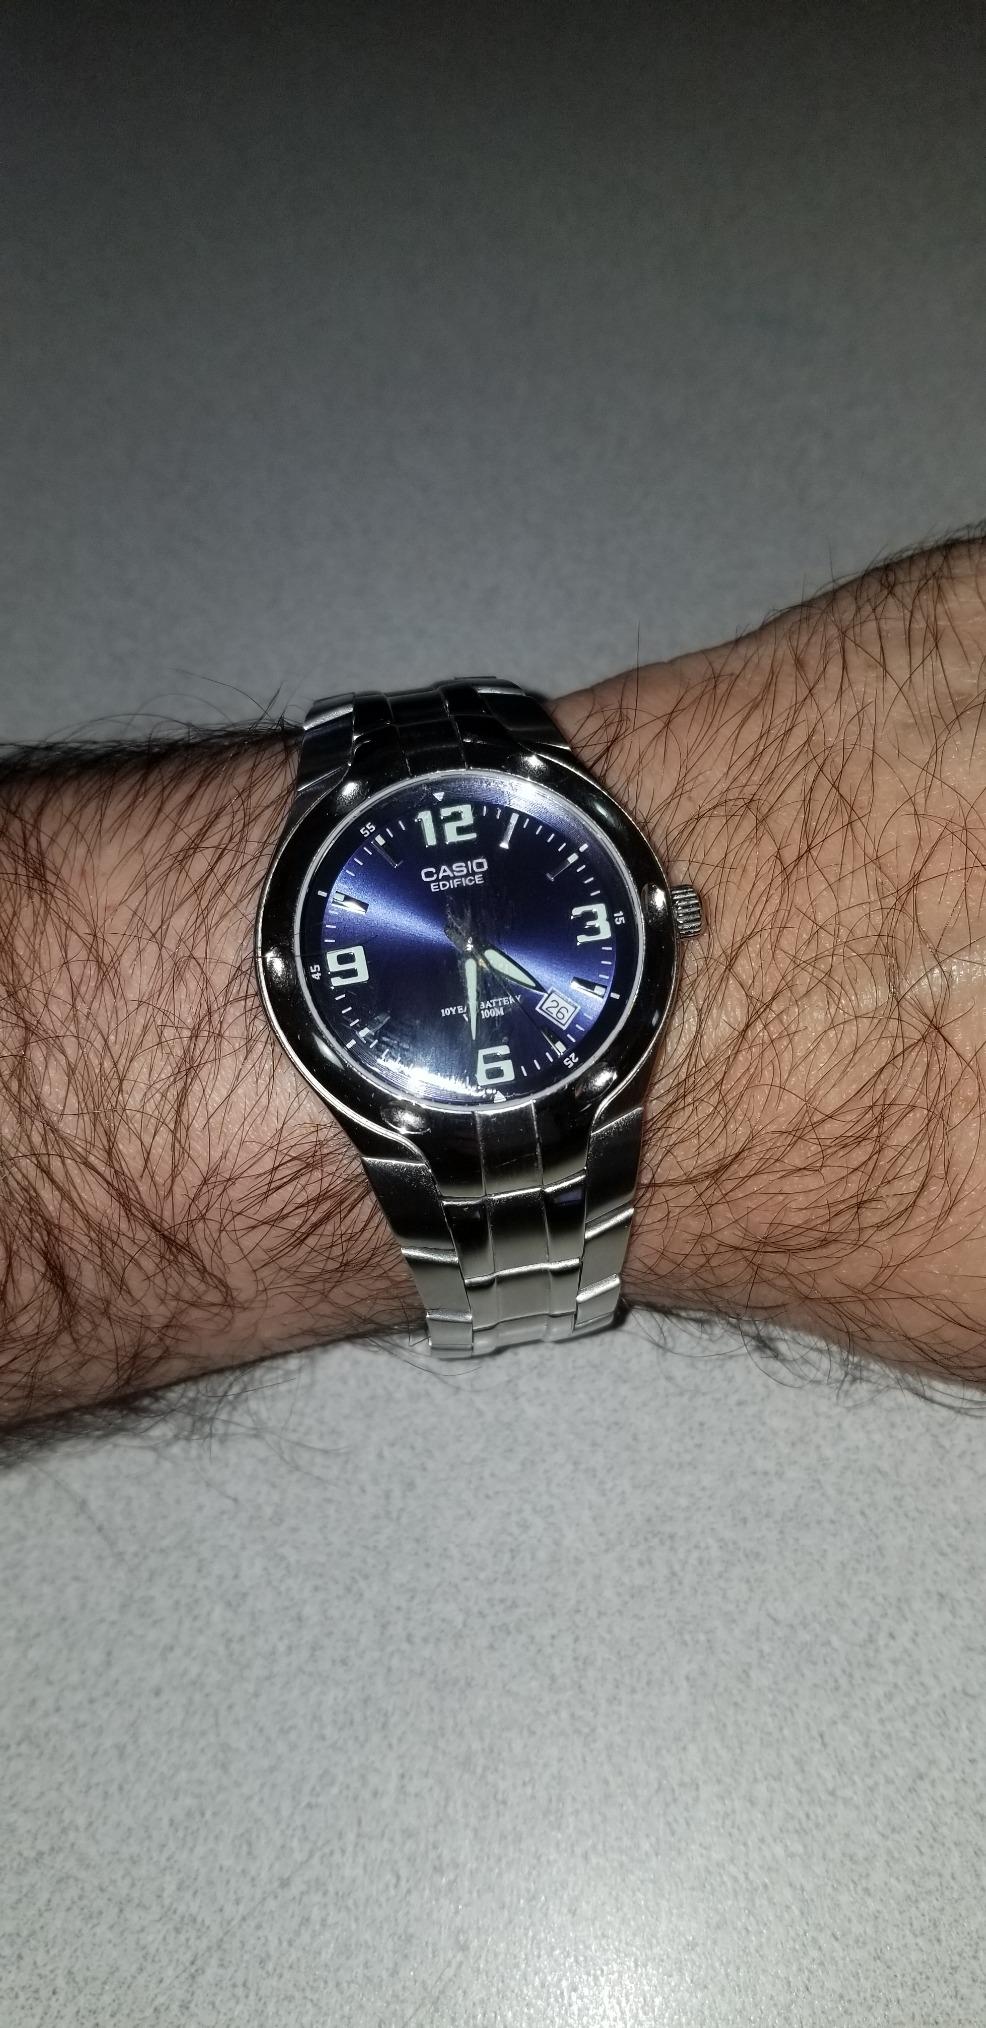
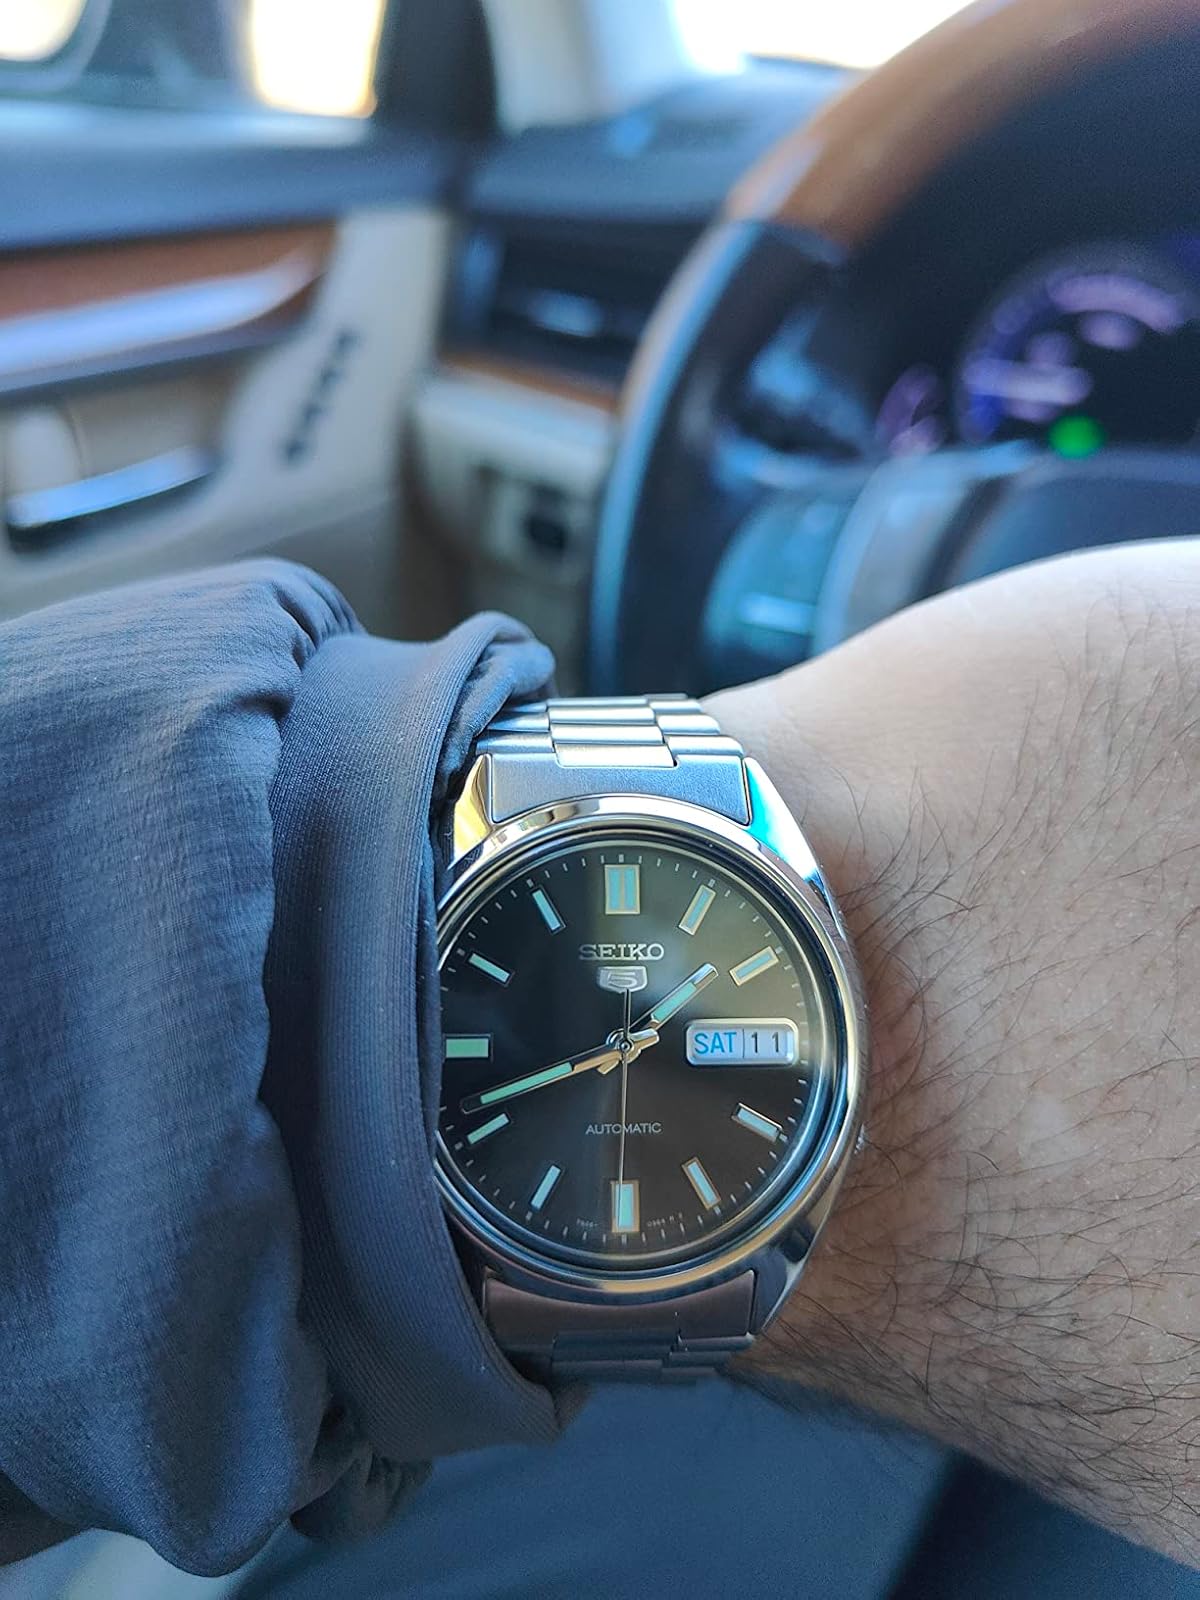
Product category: accessories_watch
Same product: no